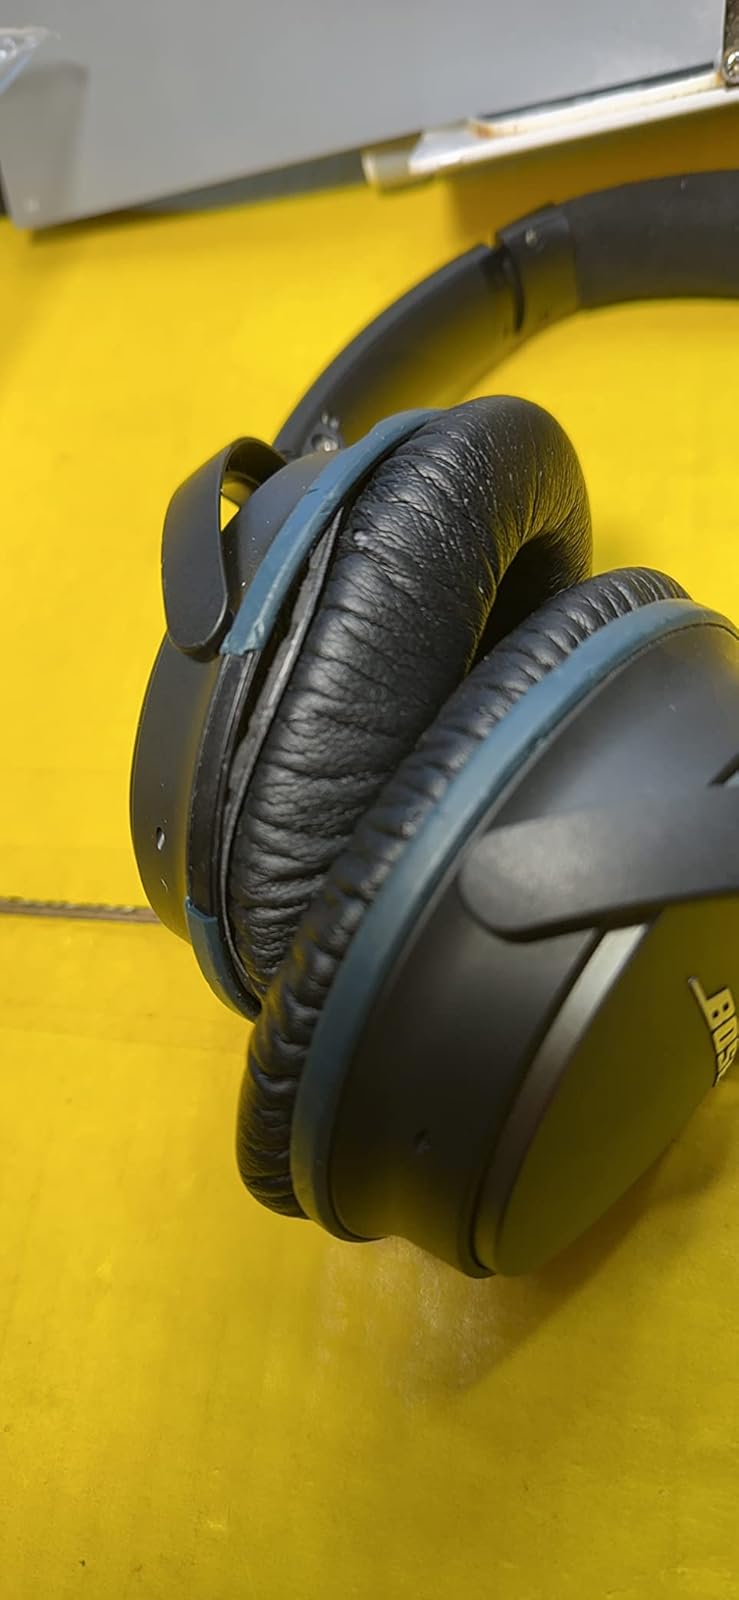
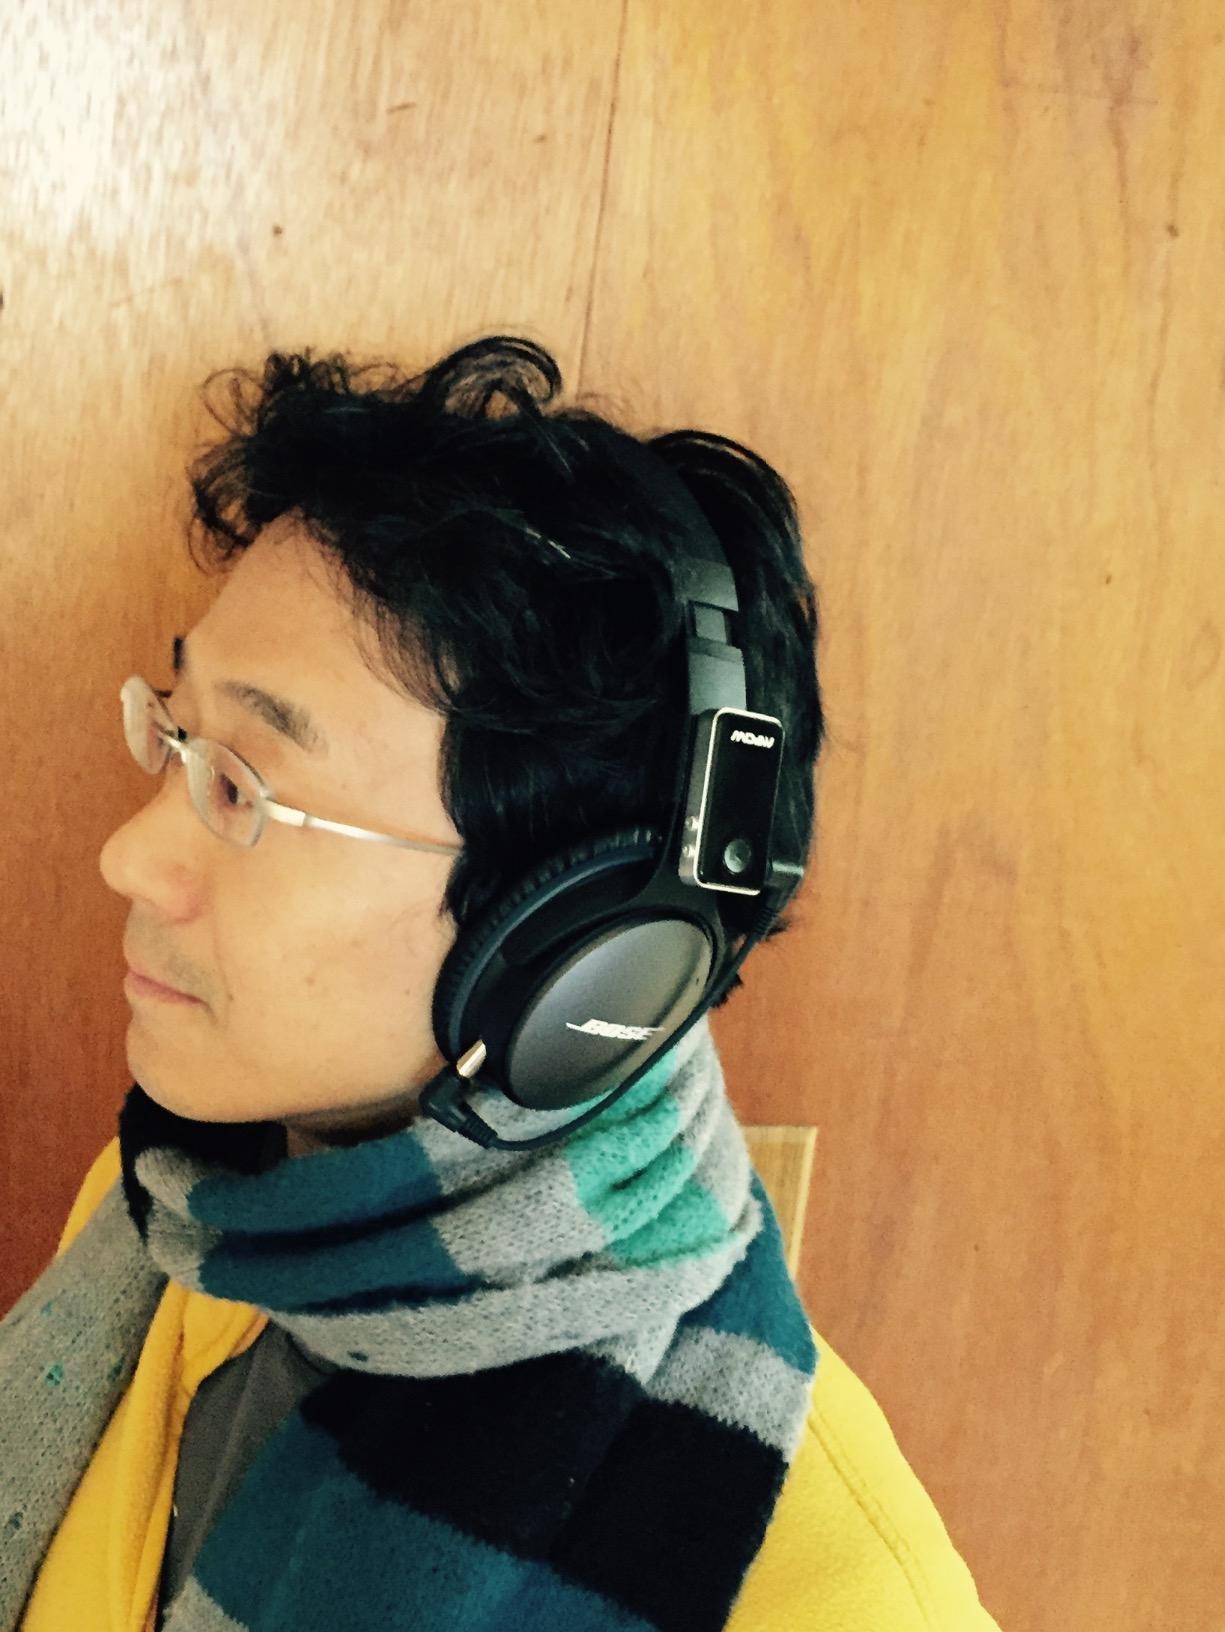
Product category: headphones
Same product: yes